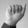
ASL letter: A